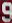
Number: 9